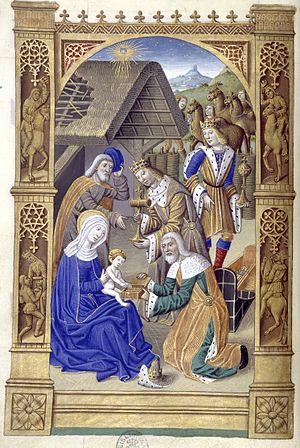
Heures de Charles VIII 042V Rois mages